The Co-operative Group

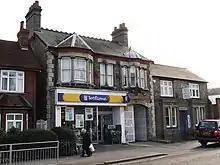
Example of the 'Co-Op Welcome' branding from Stansted Mountfitchet

The Co-operative Group has developed over the years from the merger of co-operative wholesale societies and many independent retail societies. The Group's roots are traced back to the Rochdale Society of Equitable Pioneers, established in 1844. The Rochdale Society of Equitable Pioneers was based on the Rochdale Principles – which notably introduced the idea of distributing a share of profits according to purchases through a scheme which became known as the dividend or "Divi".